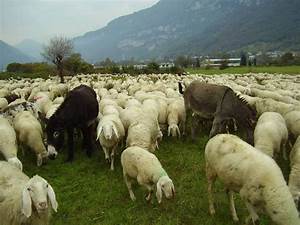
Label: pecora